Ten Years (Eighty Years' War)

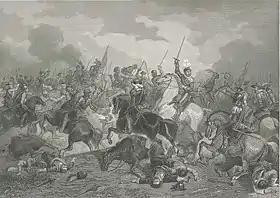
The Battle of Turnhout in 1597

Holland also attempted to avoid the expense of a lengthy siege of the strongly defended, pro-Spanish city of Groningen by offering that city an attractive deal that would maintain its status in its eternal conflict with the Ommelanden. This diplomatic initiative failed however, and Groningen was subjected to a two-month siege. After its capitulation on 22 July 1594, the city was treated "leniently", though Catholic worship was henceforth prohibited and the large body of Catholic clergy that had sought refuge in the city since 1591 forced to flee to the Southern Netherlands. The province of Groningen, City and Ommelanden, was now admitted to the Union of Utrecht, as the seventh voting province under a compromise imposed by Holland, that provided for an equal vote for both the city and the Ommelanden in the new States of Groningen. In view of the animosity between the two parties, this spelled eternal deadlock, so a casting vote was given to the new stadtholder, William Louis, who was appointed by the States-General, in this instance. The fall of Groningen also rendered Drenthe secure and this area was constituted as a separate province (as annexation by either Friesland or Groningen was unacceptable to the other party) with its own States and stadtholder (again William Louis), though Holland blocked its getting a vote in the States-General.